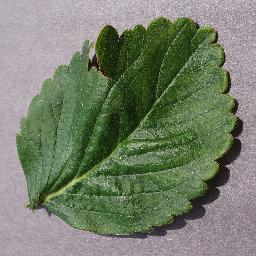
Label: Strawberry___healthy